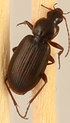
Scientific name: Calathus advena
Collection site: Rocky Mountains NEON (RMNP), plot RMNP_007